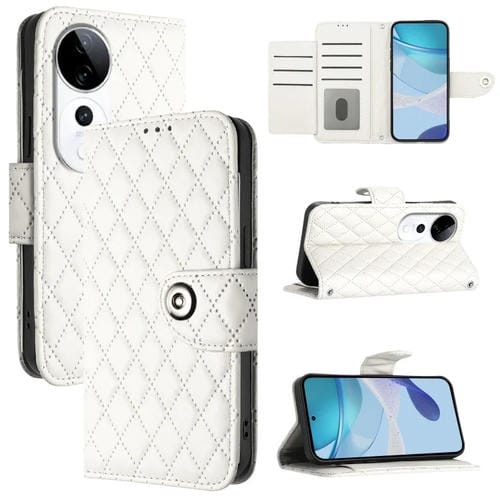
Funda de Cuero con Tapa y Textura Rómbica para Teléfono Vivo S19 Pro con Cordón (Blanco)
1. Durable: material de PU + TPU, resistente al desgaste y duradero.Con un buen rendimiento, y se puede utilizar durante mucho tiempo. 2. Función de soporte: la función de soporte libera tus manos mientras lees, miras películas, etc. 3. Conveniencia: se puede acceder a todos los botones y puertos, cargarlos y conectarlos al cable de los auriculares sin quitar la funda del teléfono. 4. Función de billetera: la funda de cuero está equipada con ranuras para tarjetas para colocar tarjetas y una pequeña cantidad de efectivo. 5. Protección: protege adecuadamente los dispositivos de los arañazos, la suciedad, el desgarro y el desgaste normales. 6. Fácil de llevar: con un cordón corto, es conveniente para salir.
Brand: Vivo
Category: Electronics > Communications > Telephony > Mobile & Smart Phone Accessories > Mobile Phone Cases